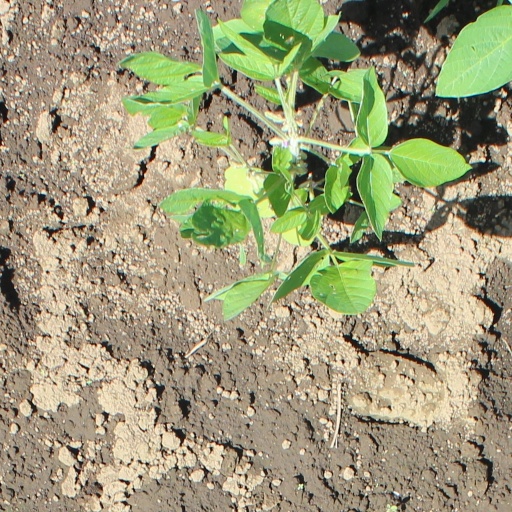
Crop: soybean